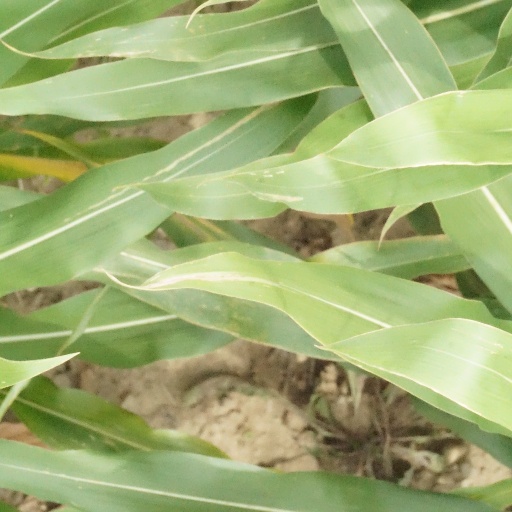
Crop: maize; corn